Mali Empire

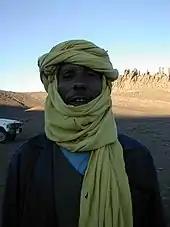
Tuaregs were and still are an integral part of the salt trade across the Sahara.

The Mali Empire covered a larger area for a longer period of time than any other West African state before or since. What made this possible was the decentralised nature of administration throughout the state. According to Burkinabé writer Joseph Ki-Zerbo, the farther a person travelled from the capital, the more decentralised the "mansa"'s power became. Nevertheless, the "mansa" managed to keep tax money and nominal control over the area without agitating his subjects into revolt. The Malian state balanced centralization and decentralization by dividing the empire into a series of provinces and vassal states that had been either conquered or annexed, respectively. These were administered in different ways.